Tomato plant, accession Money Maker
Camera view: bottom (45 deg); turntable rotation: 300 degrees
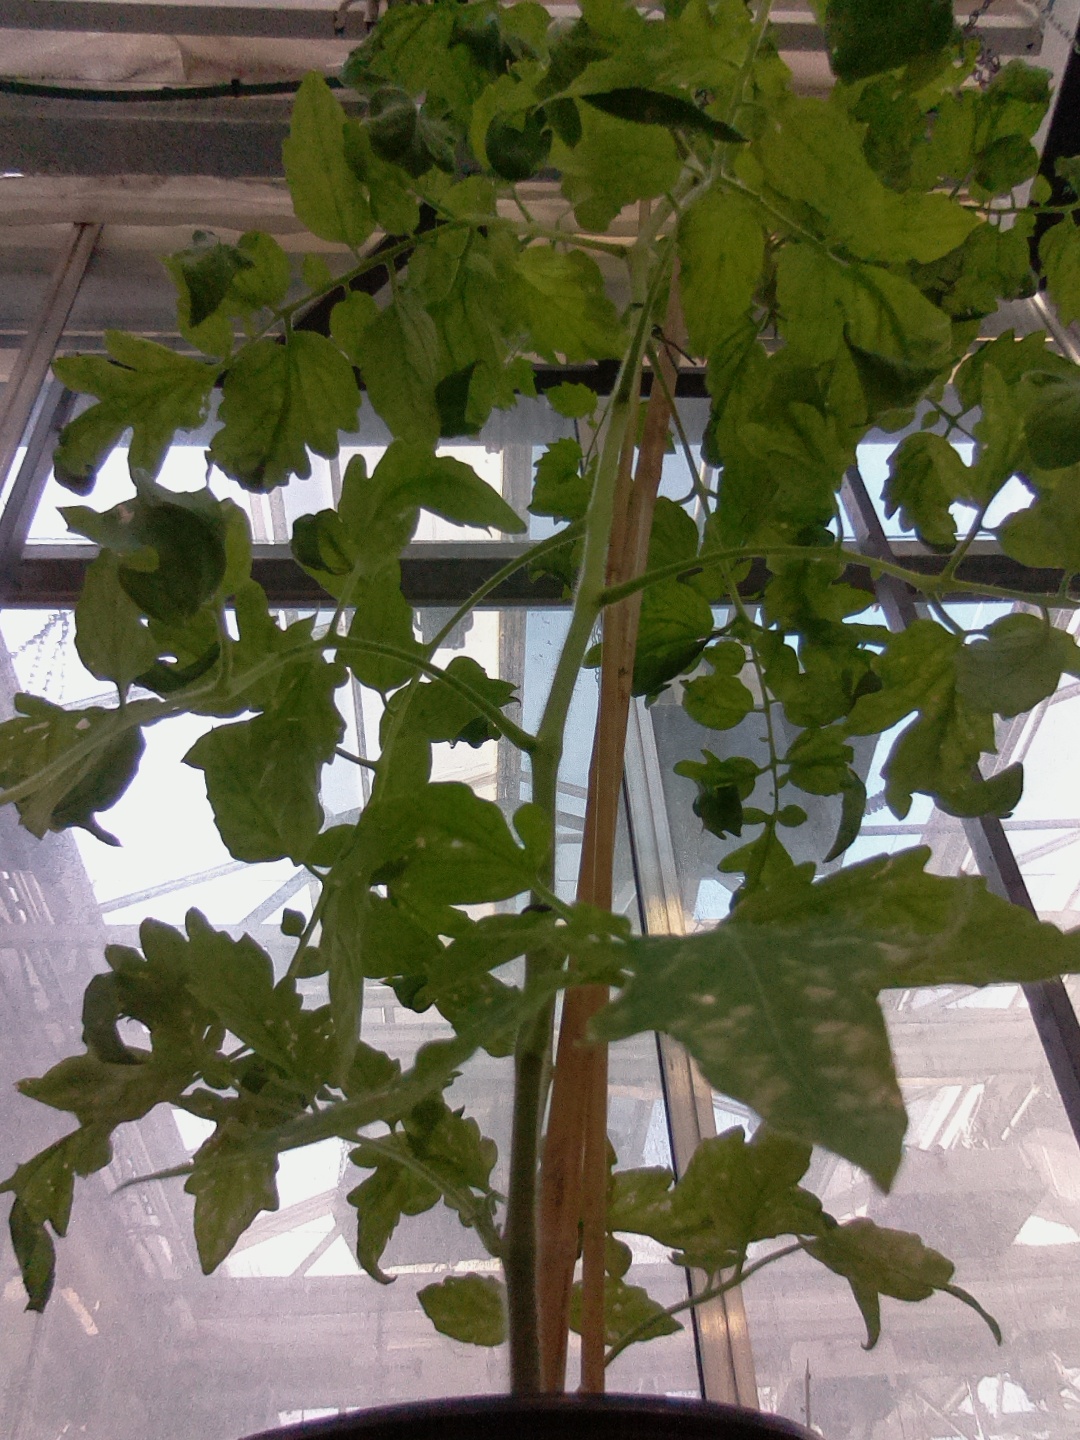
BBCH growth stage 72: 20%-30% of final fruit size